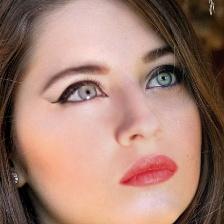
Label: faces